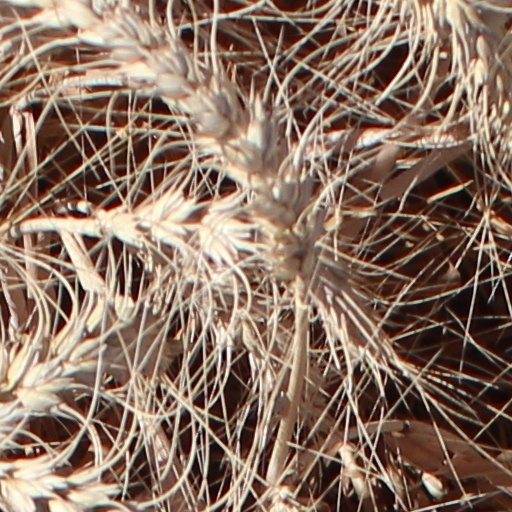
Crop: wheat